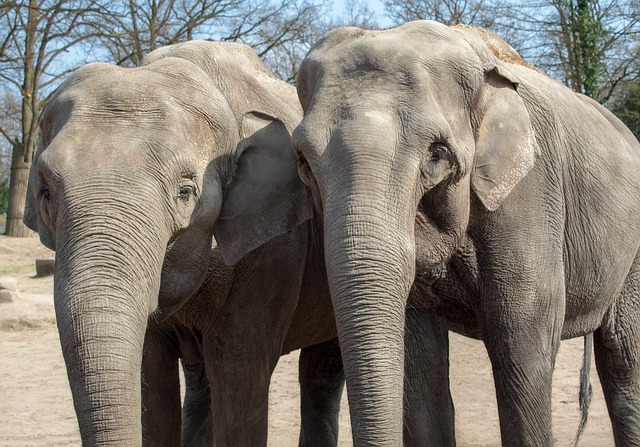
Label: elephant